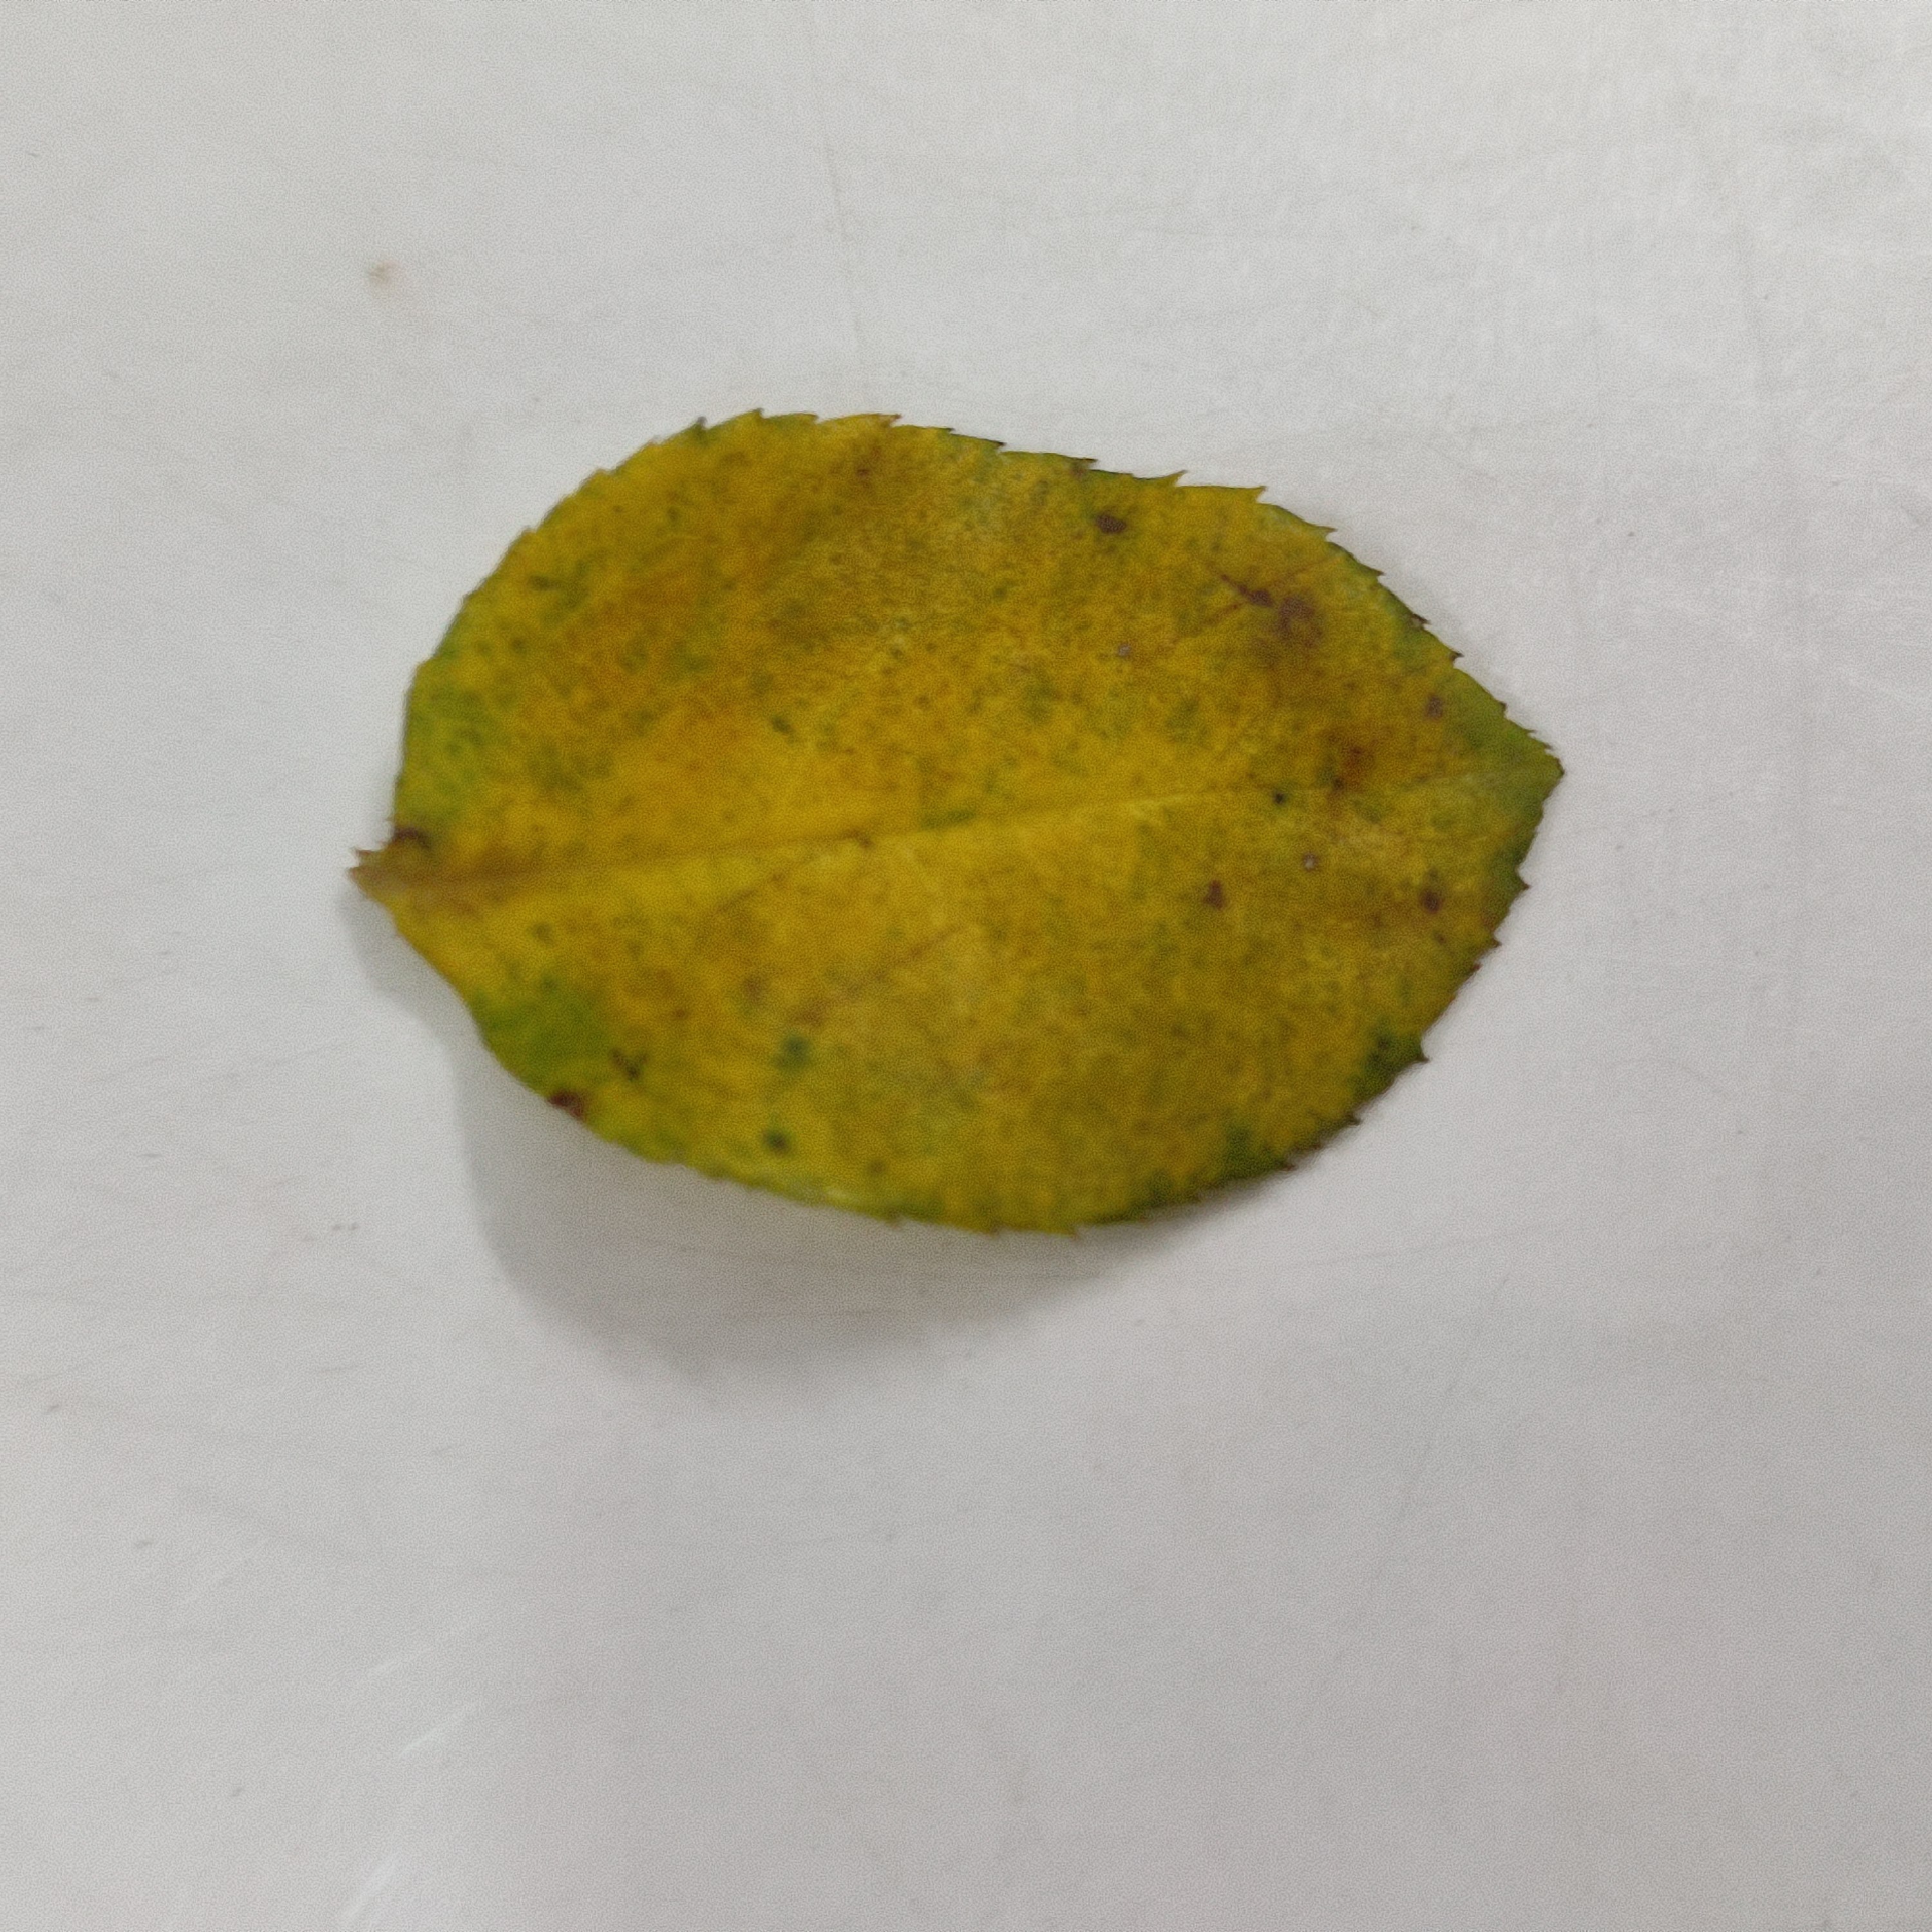
Label: Yellow Mosaic Virus